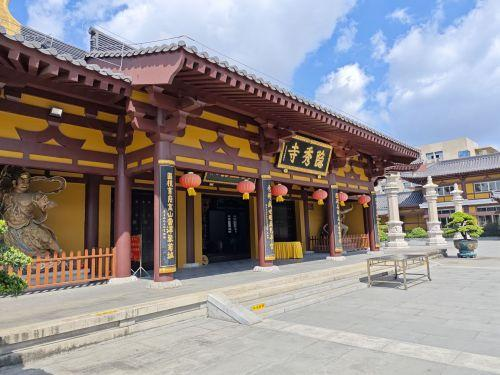
地标名称：隐秀寺